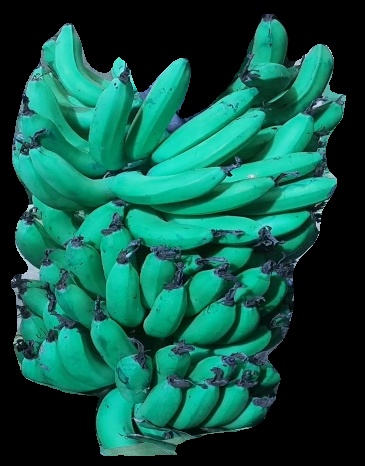
Variety: pachbale
Grade: grade3